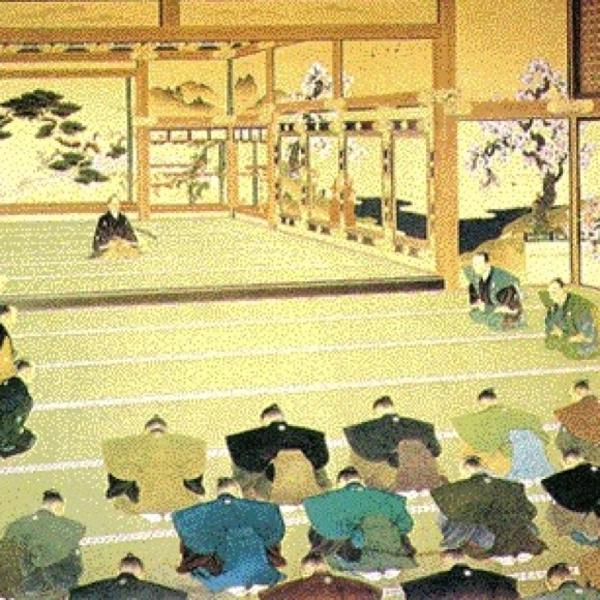
回答: 工事業者「横断歩道占領すんな」